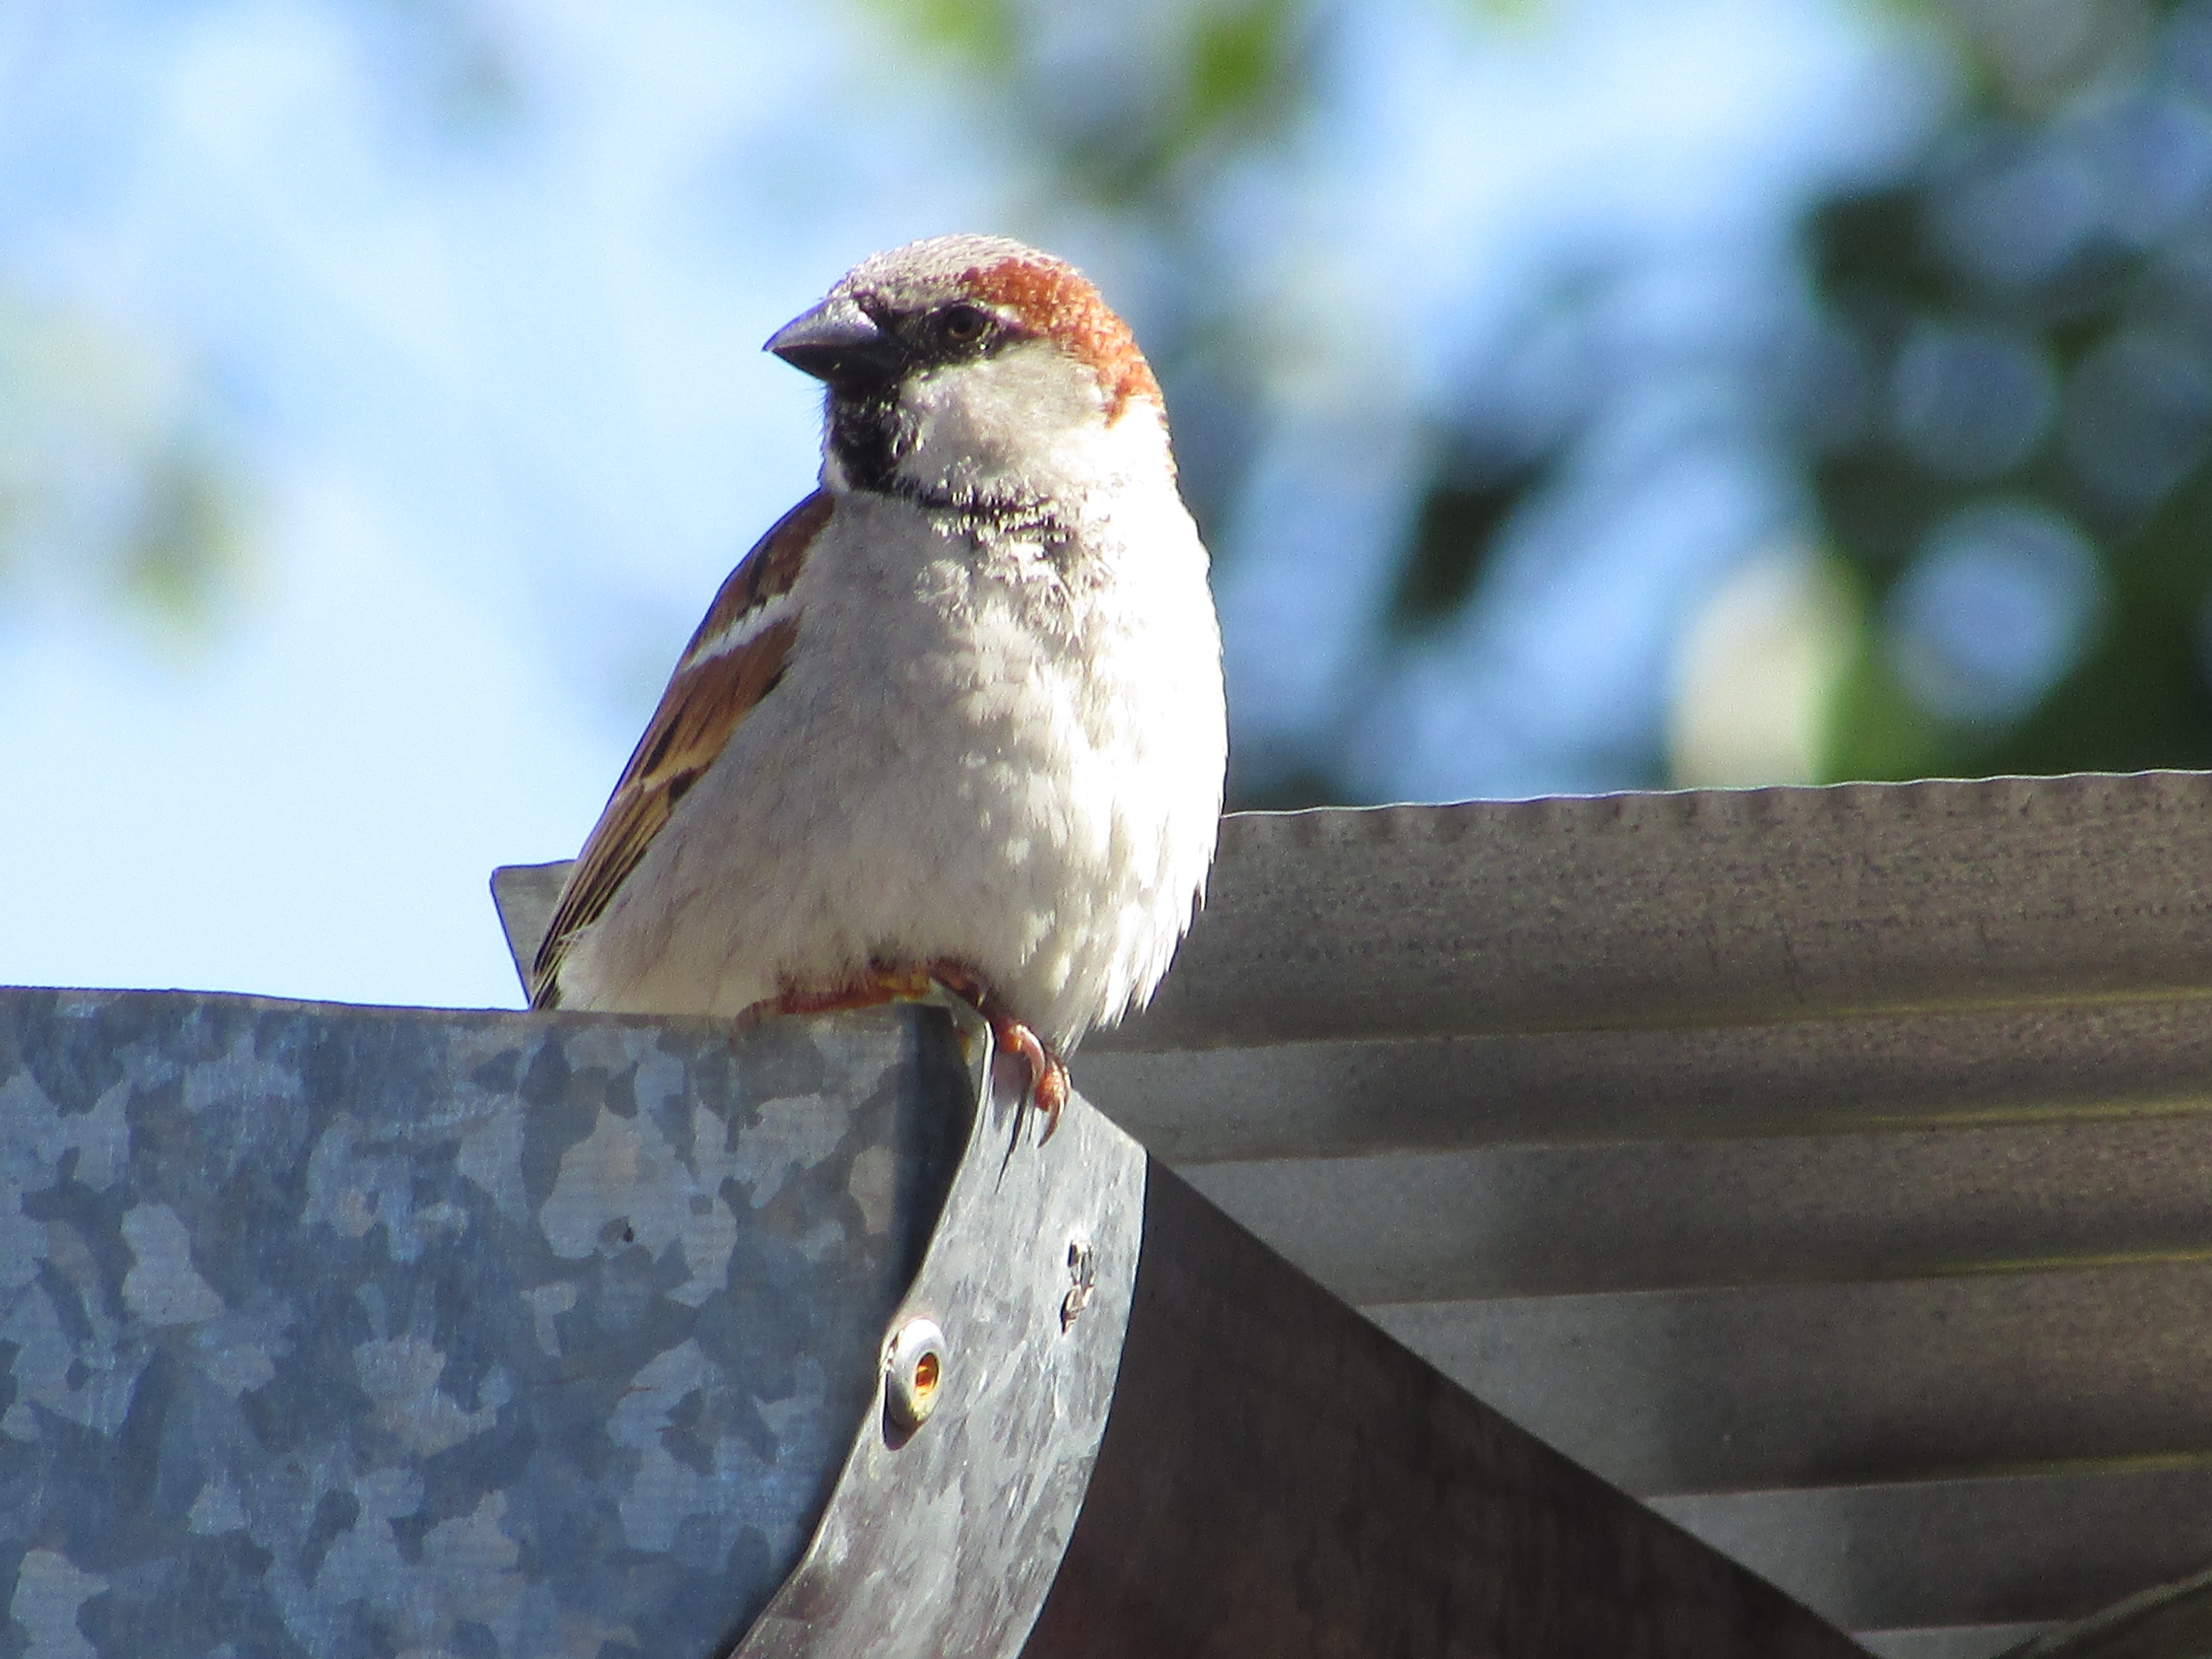
branch, bird, wing, wildlife, beak, fauna, vertebrate, sparrow, finch, house sparrow, old world flycatcher, perching bird, emberizidae